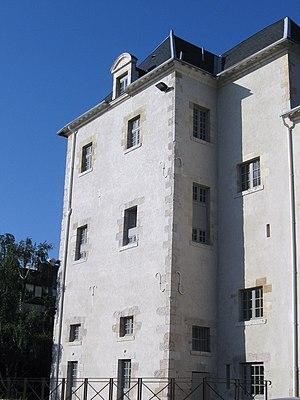
Hôpital Porte Madeleine, Orléans, Loiret, France
L’hôpital Porte-Madeleine est un ancien hôpital français se situant à Orléans.